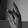
ASL letter: K